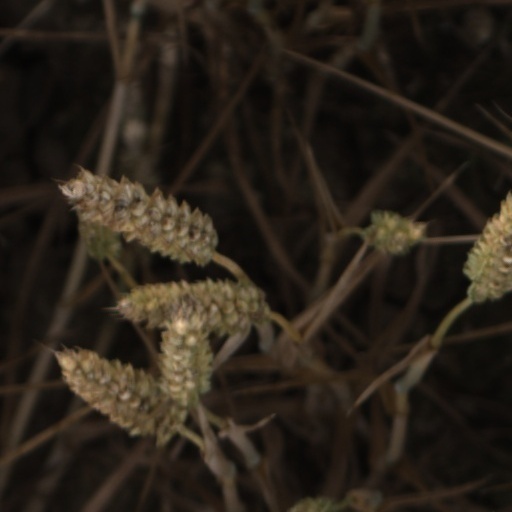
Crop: wheat